Edward Telleria

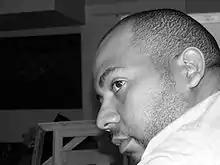
Edward Telleria

Edward Telleria (born 1974) is an artist from the Dominican Republic. He is known for his paintings of eyes, horses and roses.